Franz Mair

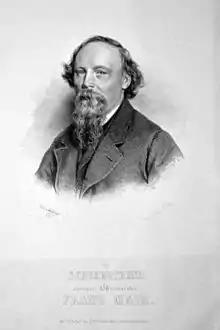
Lithograph by Josef Kriehuber (1871)

Franz Mair (15 March 1821 – 30 November 1893) was an Austrian composer and choral conductor, and founder of the "Wiener Schubertbund", a choir that still exists today.